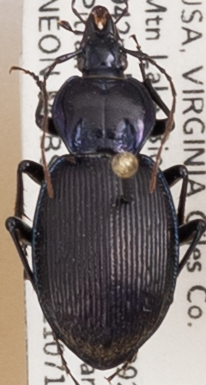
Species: Sphaeroderus stenostomus lecontei
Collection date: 2021-07-13
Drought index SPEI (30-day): -1.372
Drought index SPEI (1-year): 0.47
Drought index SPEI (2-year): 1.16